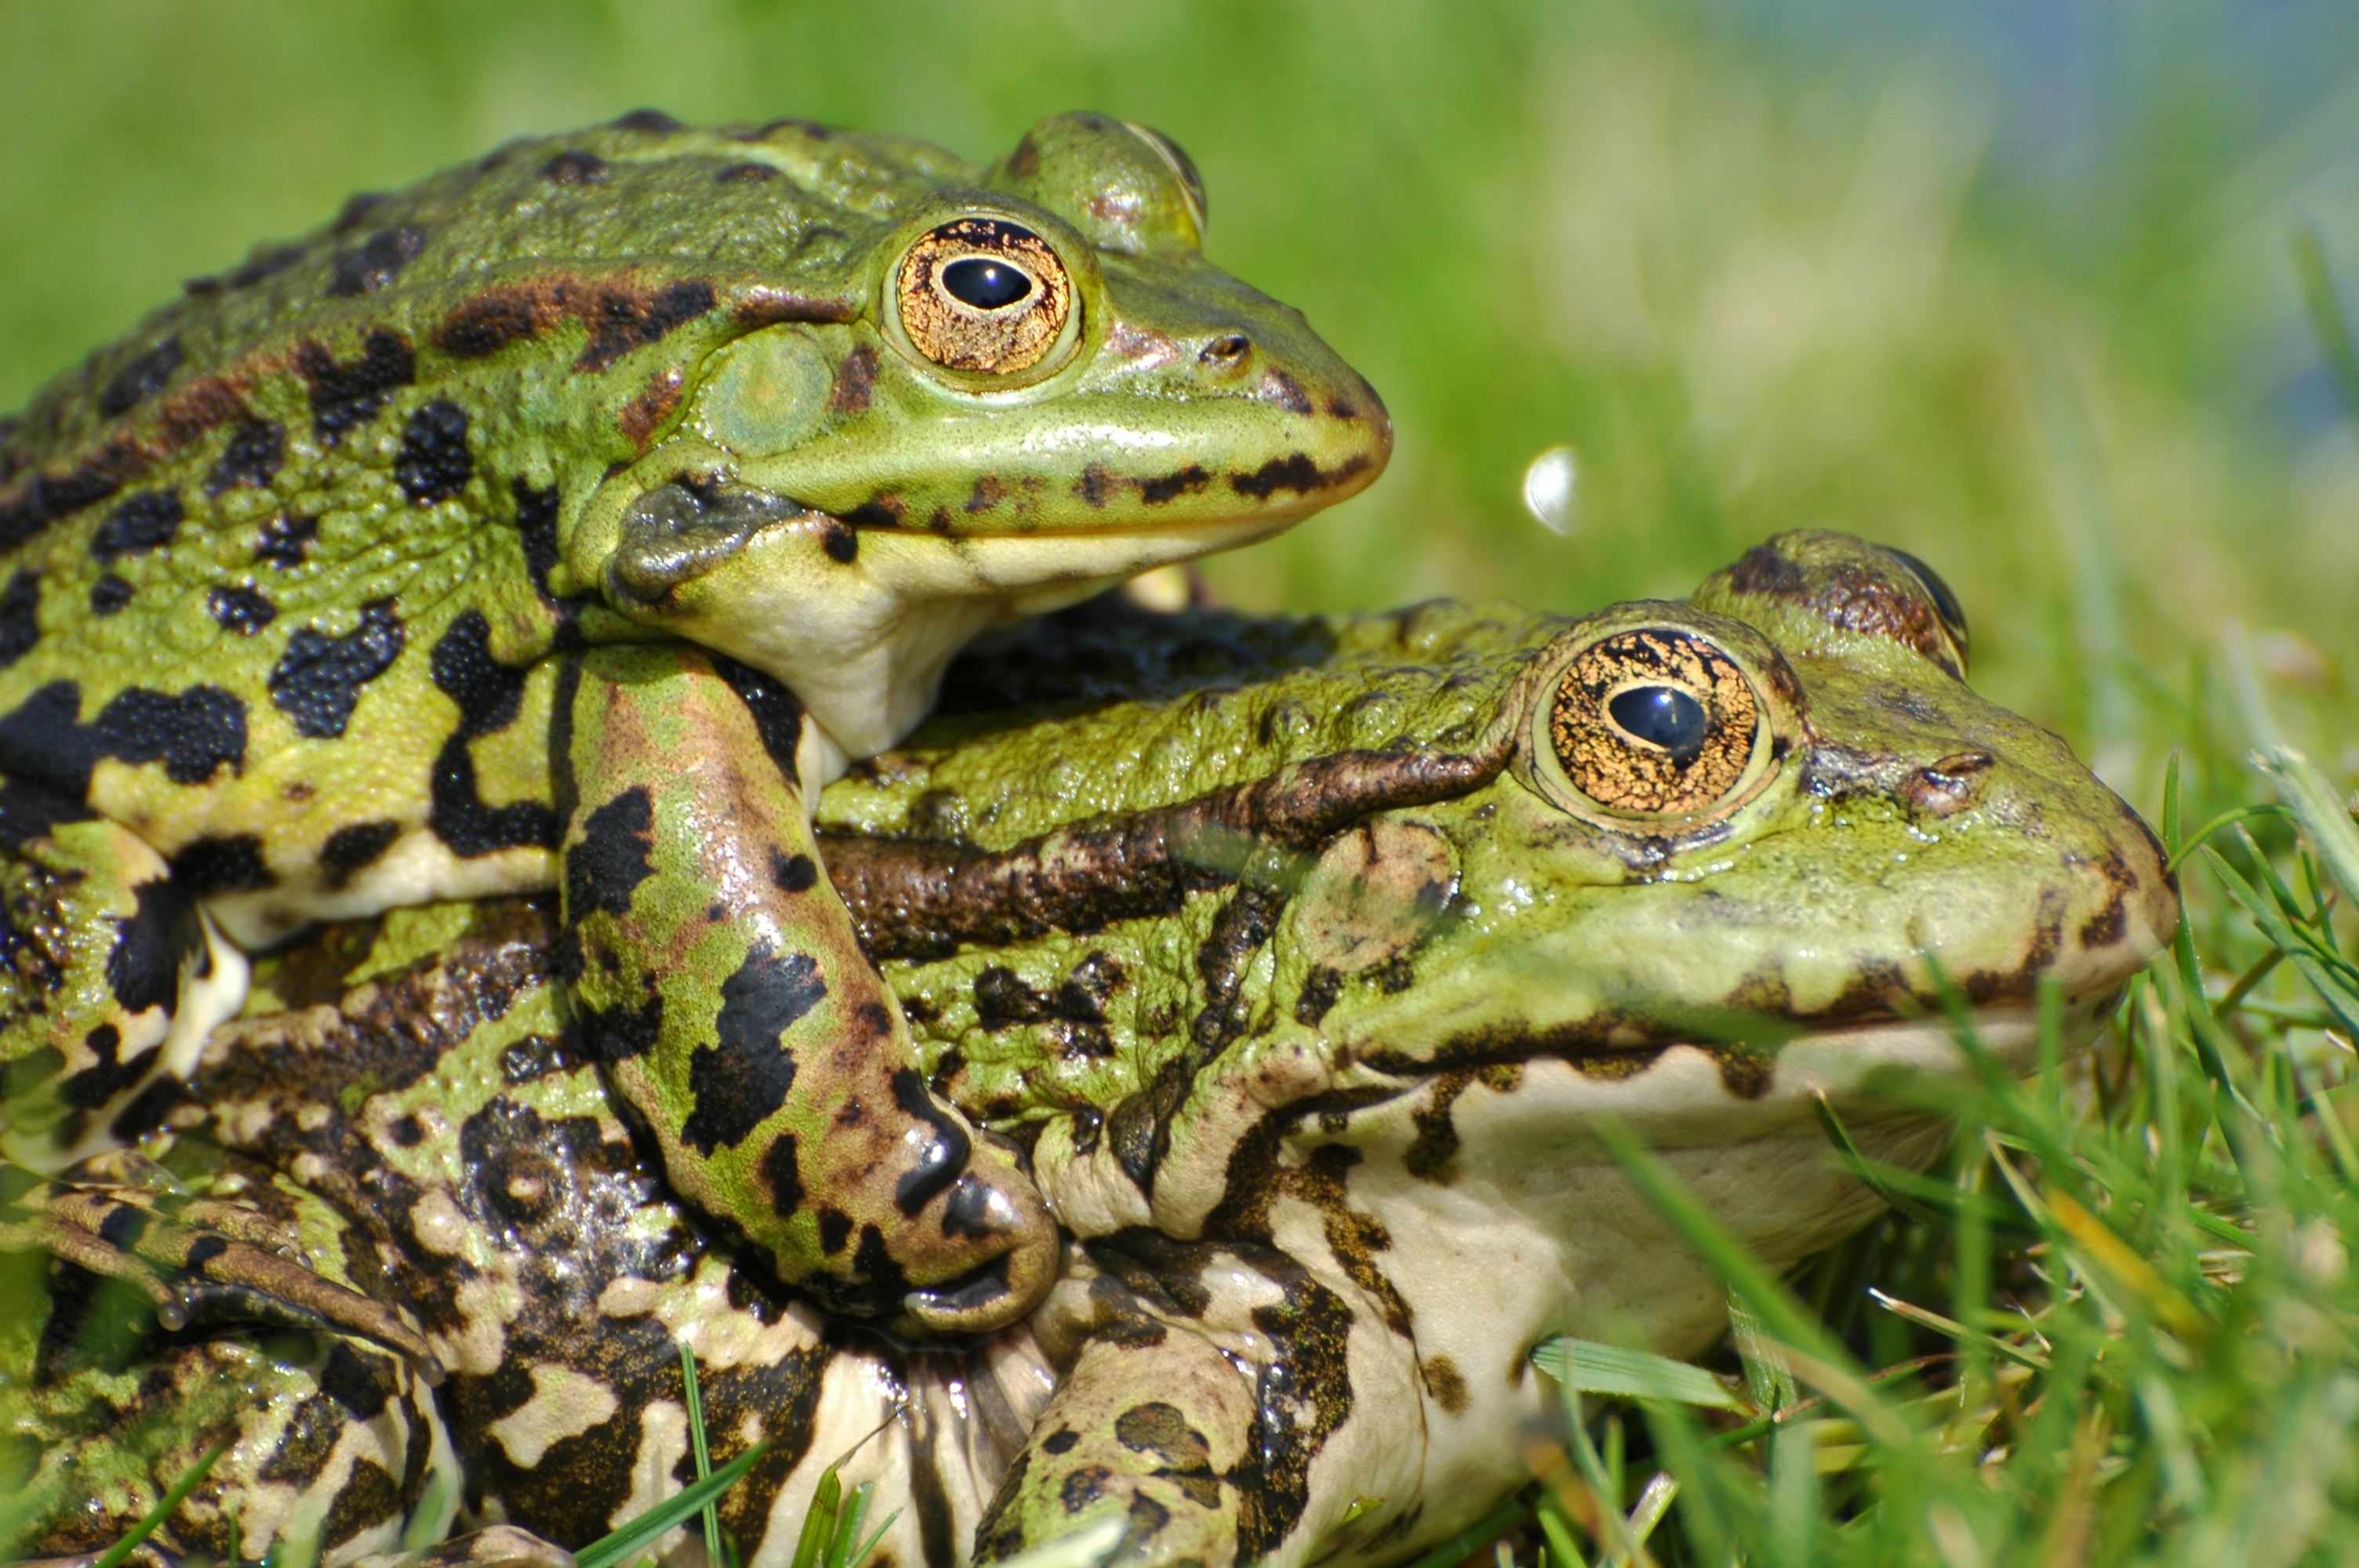
water, nature, forest, animal, pond, wildlife, couple, frog, toad, reptile, amphibian, fauna, animals, vertebrate, lacerta, bullfrog, ranidae, lacertidae, lissotriton, smooth newt